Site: brandenburg
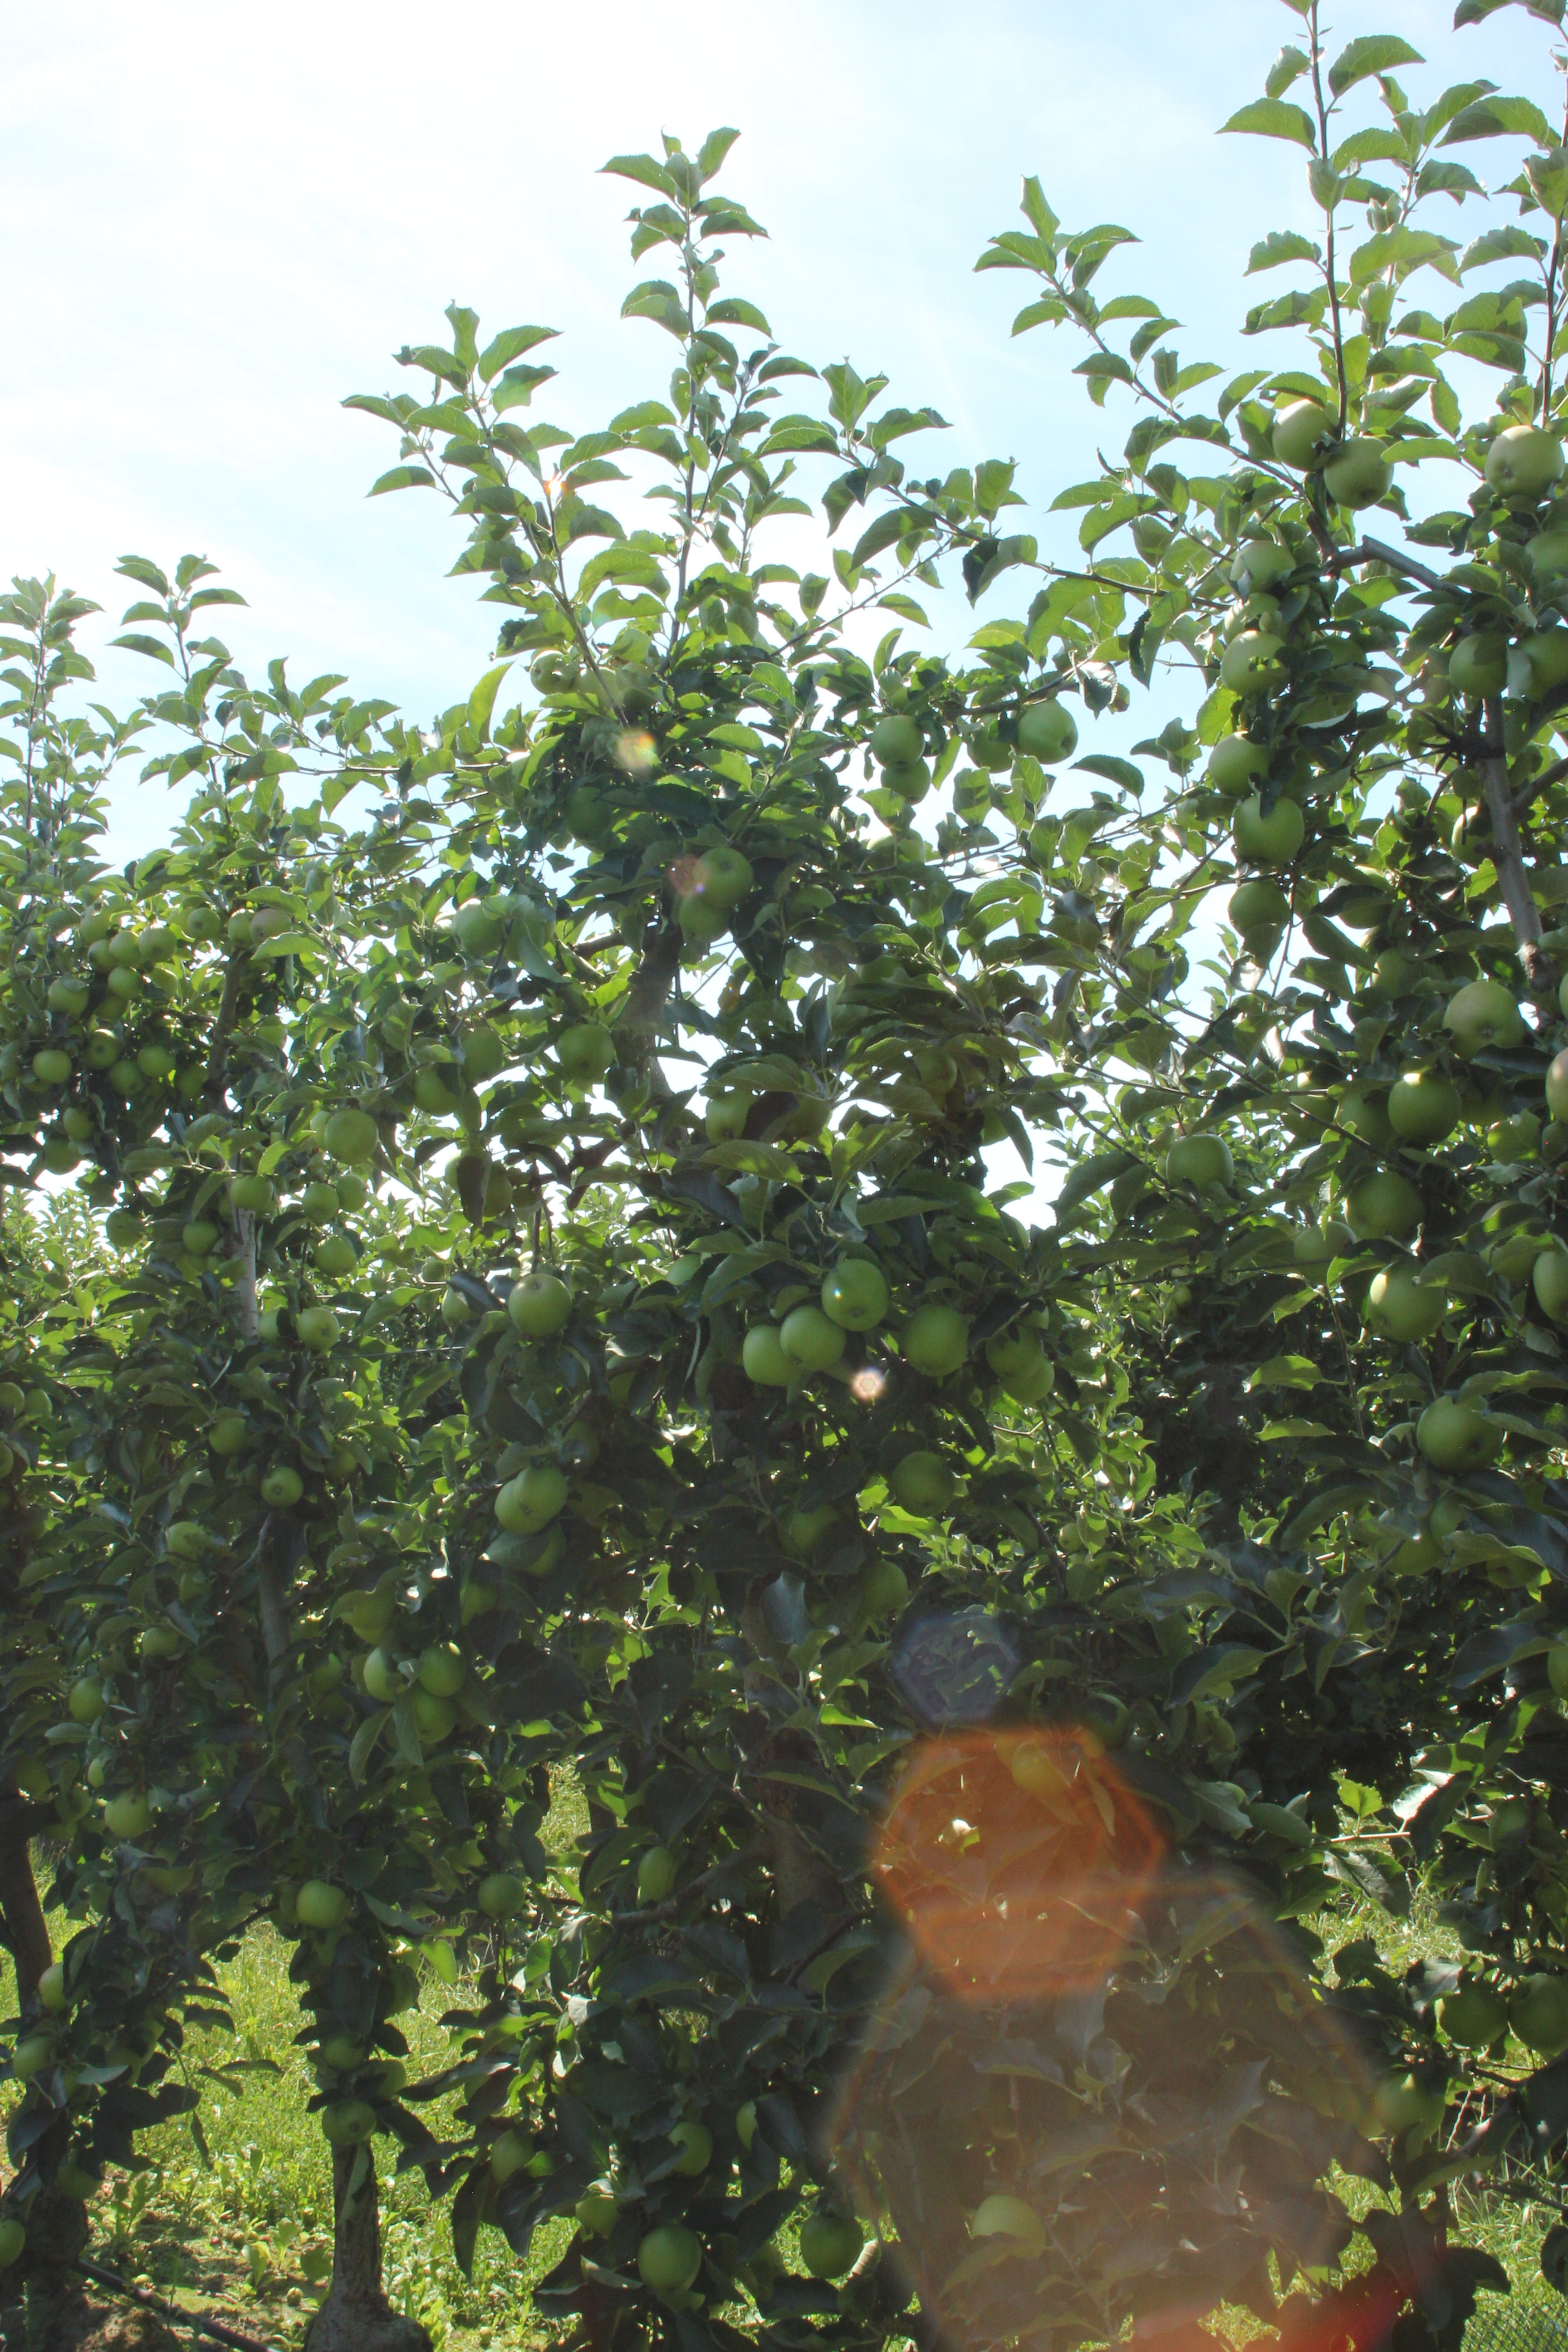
Growth stage (BBCH 77): Development of fruit